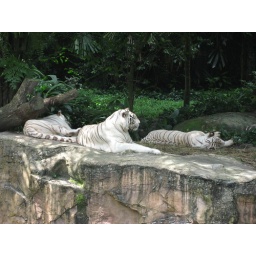
These were a family of white tigers that wondered around a huge part of the park. Again, jus chillin...